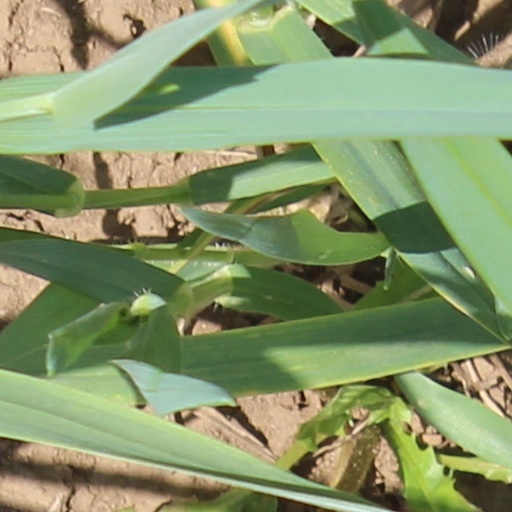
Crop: wheat